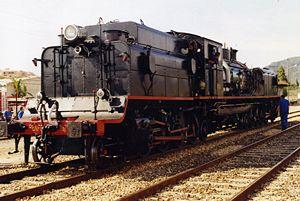
Les locomotives 282 0401 à 282 0421 de la Renfe formaient une série de 16 locomotives à vapeur de type Garratt dont 6 héritées du Ferrocarril Central de Aragón. Elles étaient affectées au trafic des marchandises. Elles sont plus petites et plus légères que les locomotives Garratt rapides de la série 462 0401 livrées la même année.
La ligne Lérida - La Pobla de Segur relie Lérida, Balaguer, Tremp et La Pobla de Segur en tant que noyau le plus important reliant la plaine de Lérida et les Pré-Pyrénées. En 1924, la section fut ouverte jusqu'à Balaguer et en 1951, elle arriva jusqu'à La Pobla. L'infrastructure appartient à FGC depuis 2005, qui a également pris en charge en 2016 l'exploitation avec l'achat de train spécialement pour cette ligne.